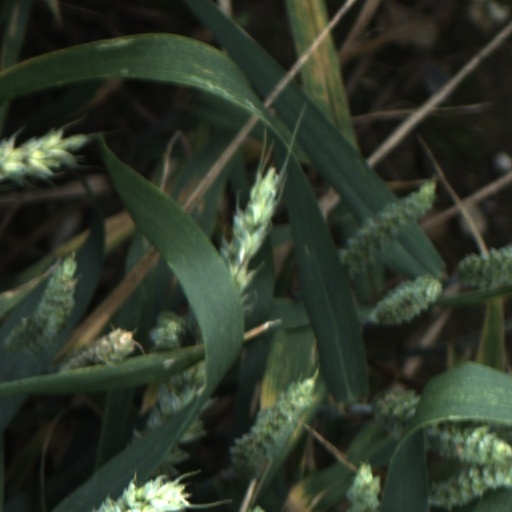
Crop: wheat